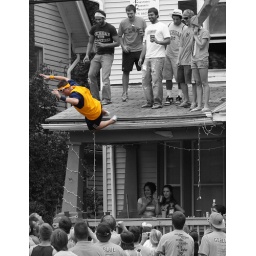
Michigan football pre-game festivities. These crazy kids were jumping off the roof into the crowd, who gathered below